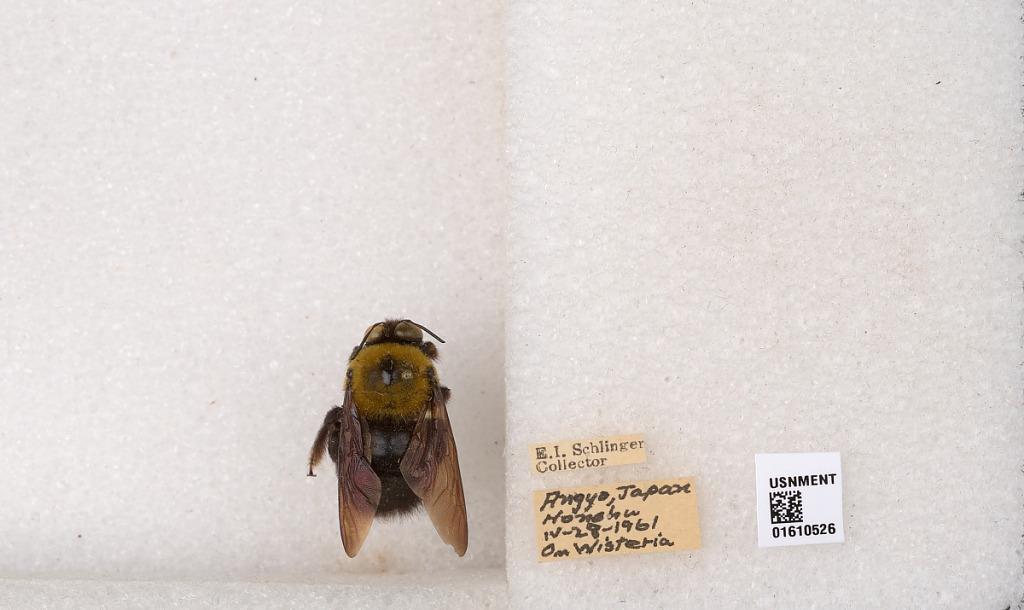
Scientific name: Xylocopa (Alloxylocopa) appendiculata appendiculata Smith
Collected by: E. Schlinger
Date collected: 1961-4-28
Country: Japan
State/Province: Saitama
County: Kawaguchi
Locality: Angyo, Honshu
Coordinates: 35.8584, 139.759